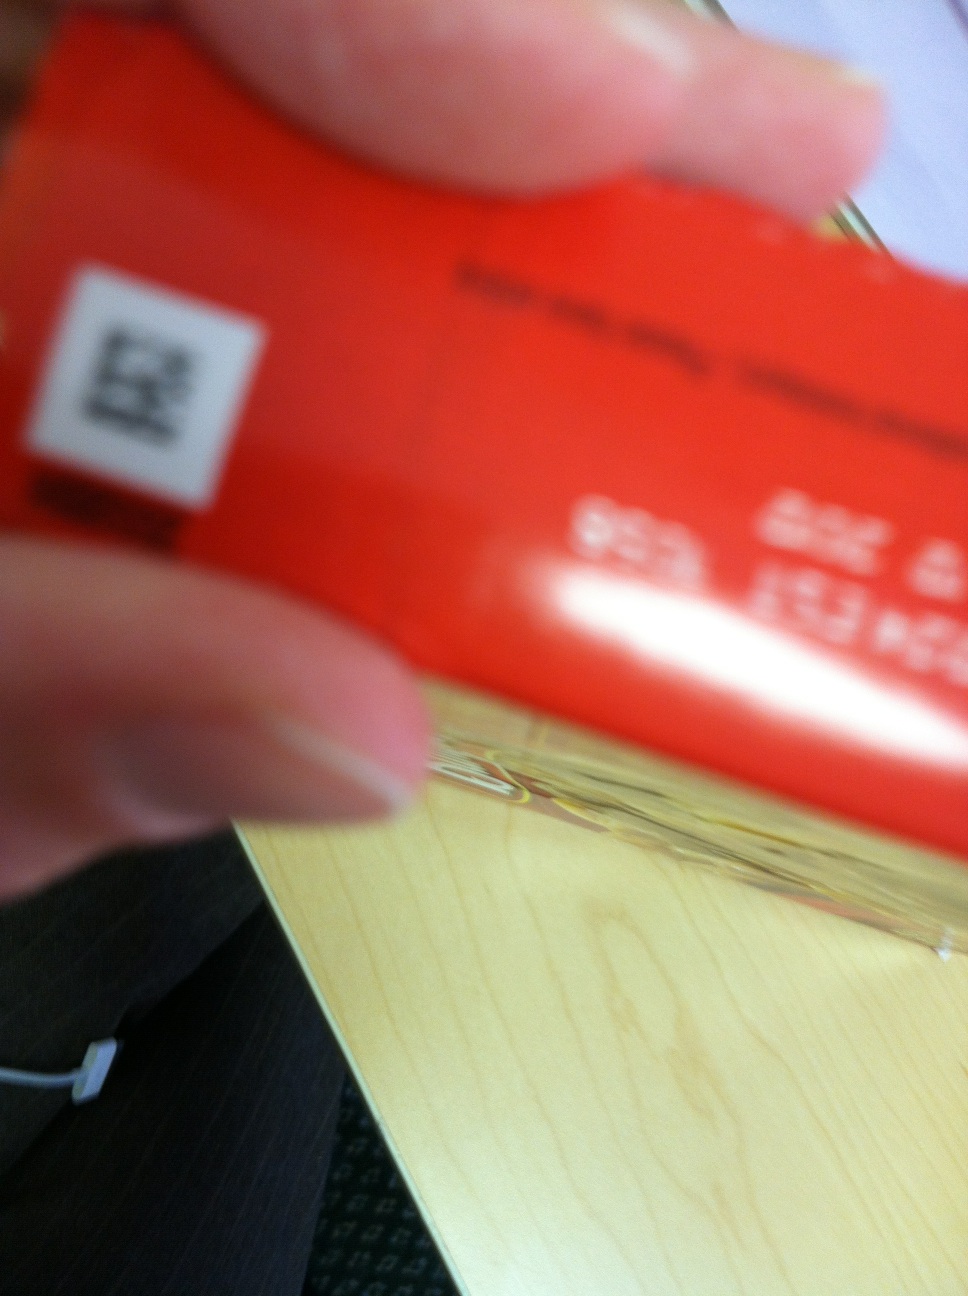Question: What is the expiration date?
Answer: unanswerable